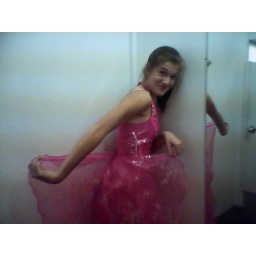
the dress was as gross as my face in this picture